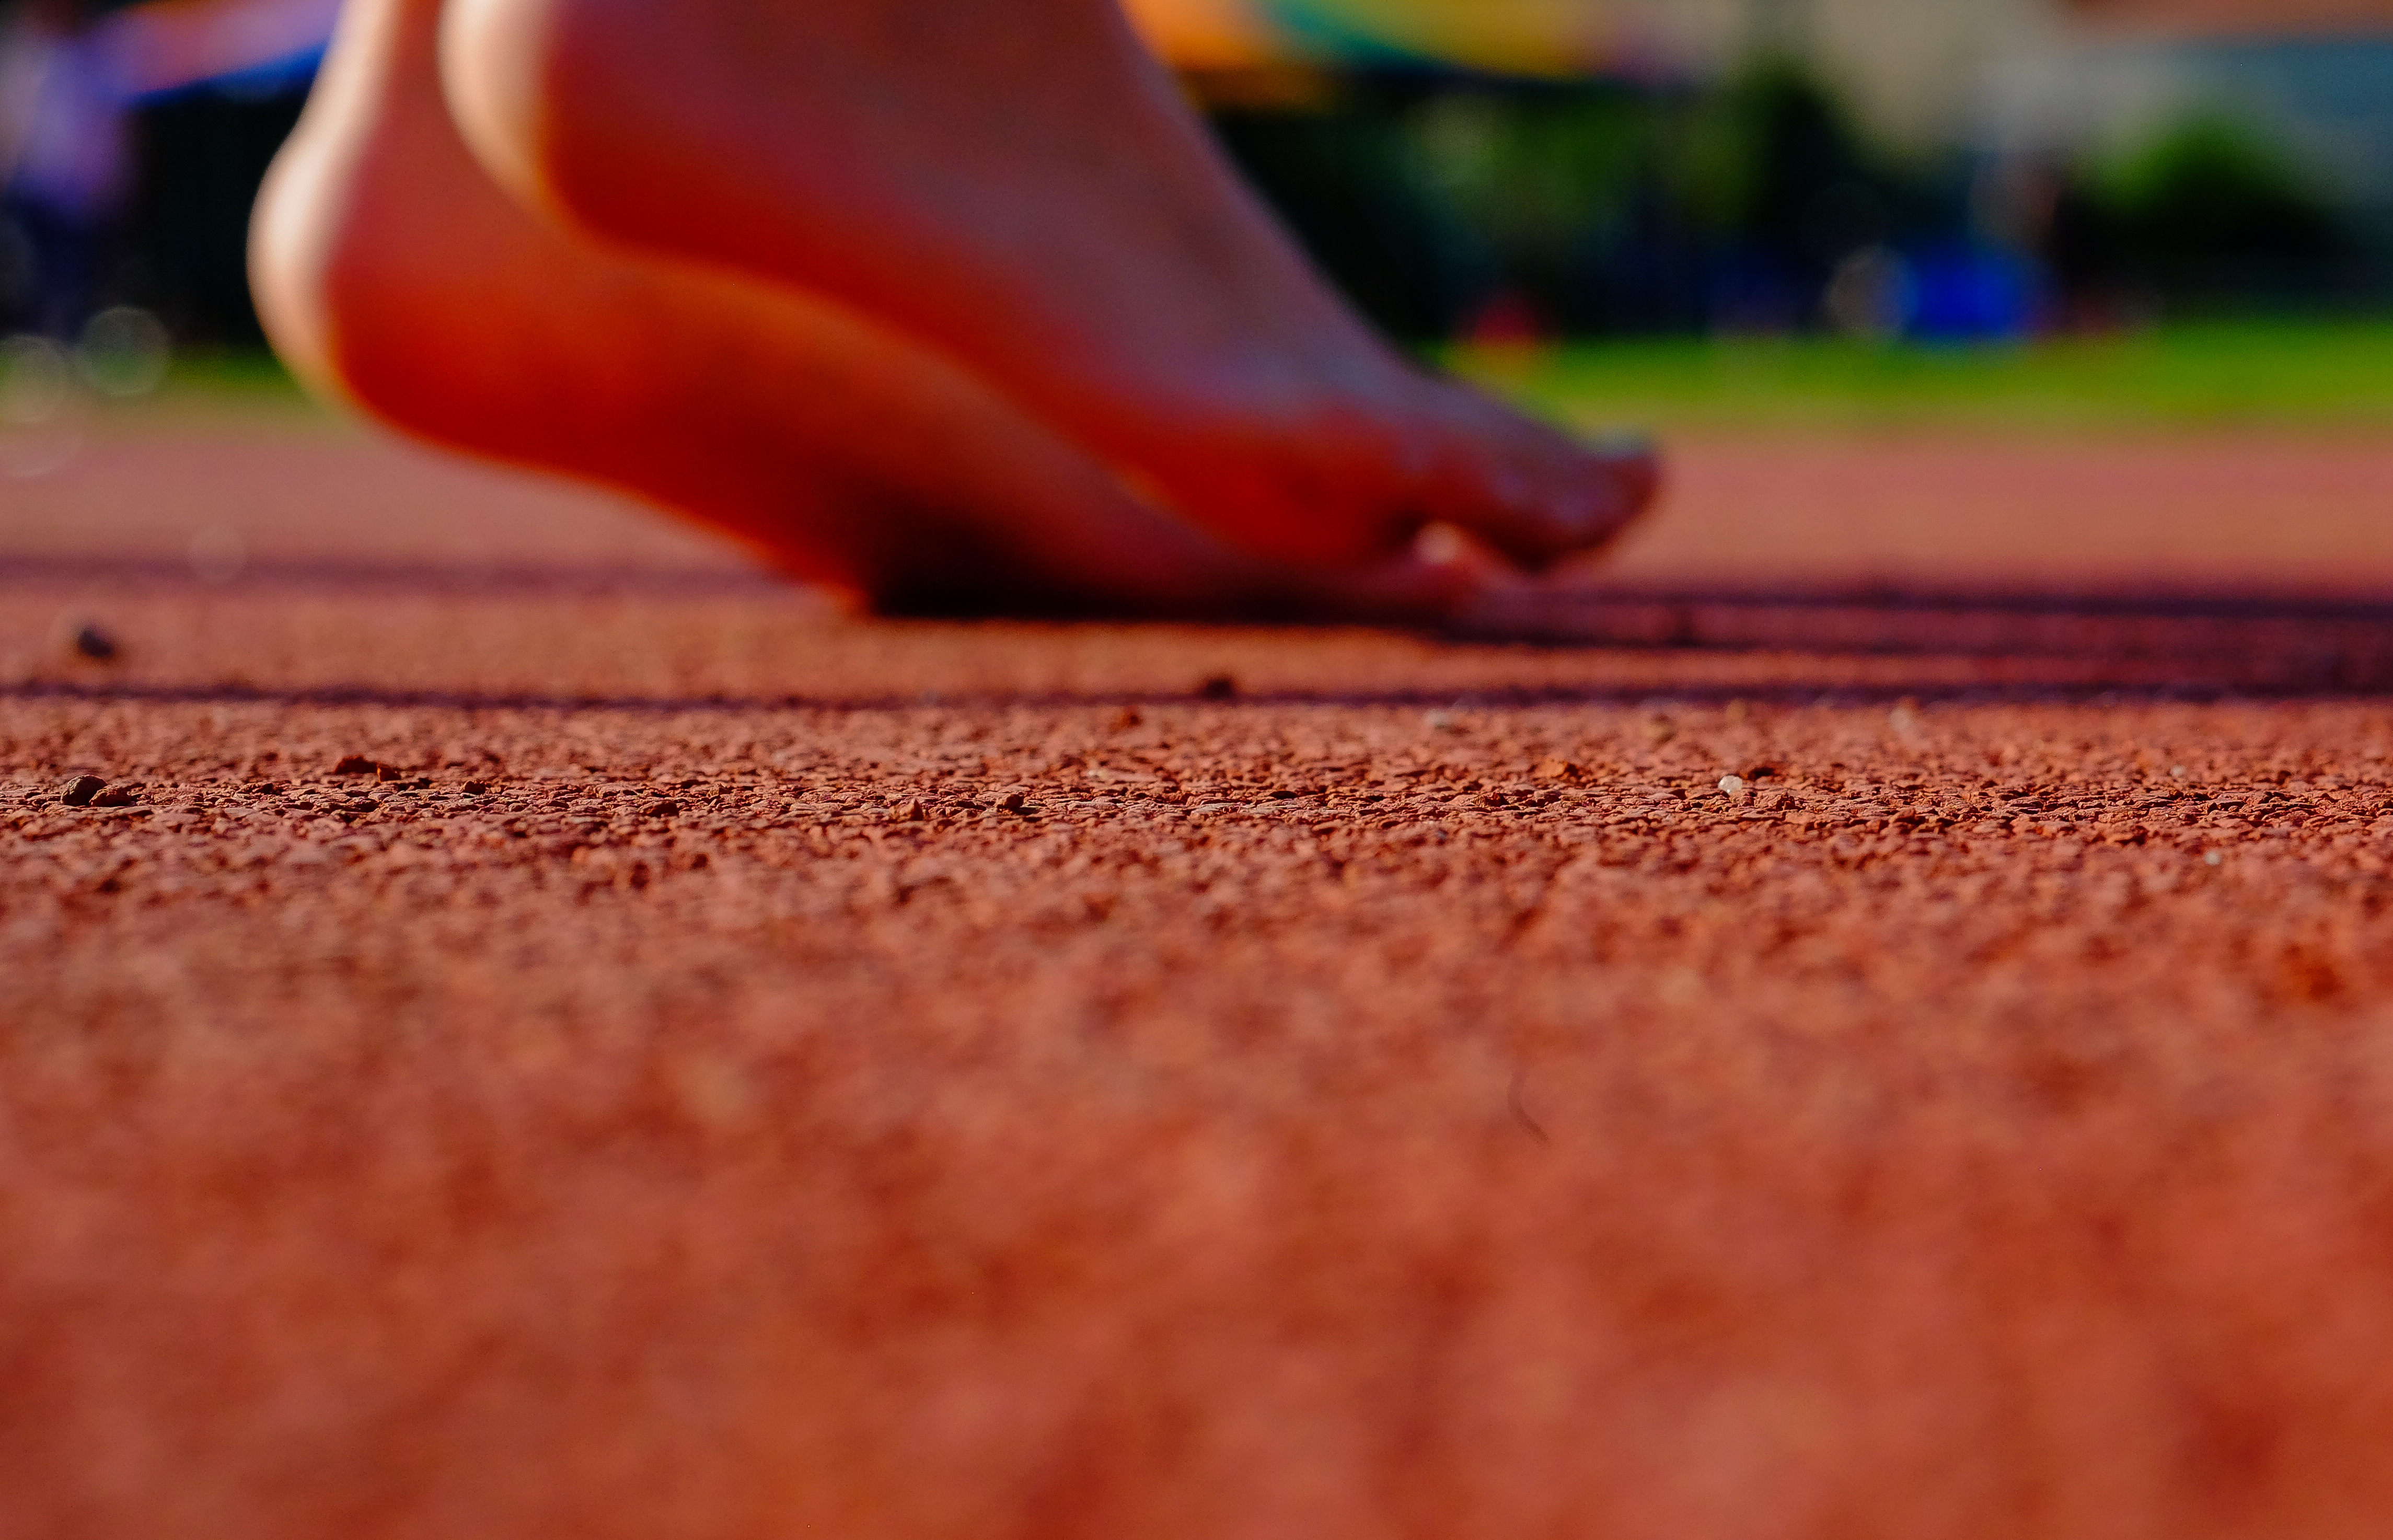
hand, sport, photography, leaf, flower, feet, jump, leg, finger, red, color, movement, close up, playground, skin, sprung, springen, fse, bewegung, macro photography